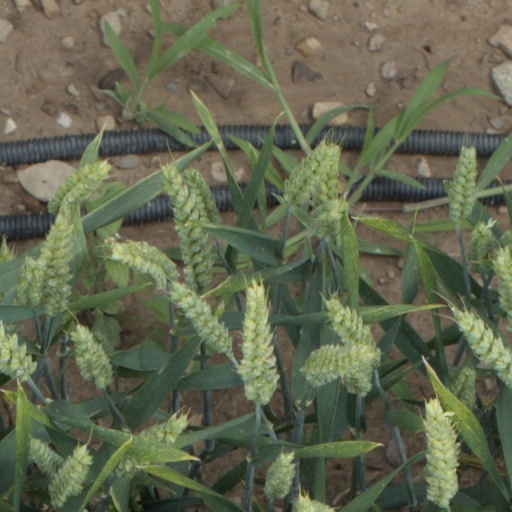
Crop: wheat